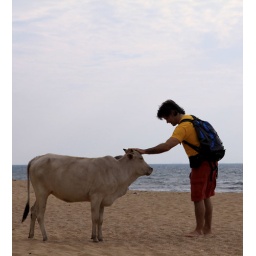
A peaceful cow at a beach in Goa